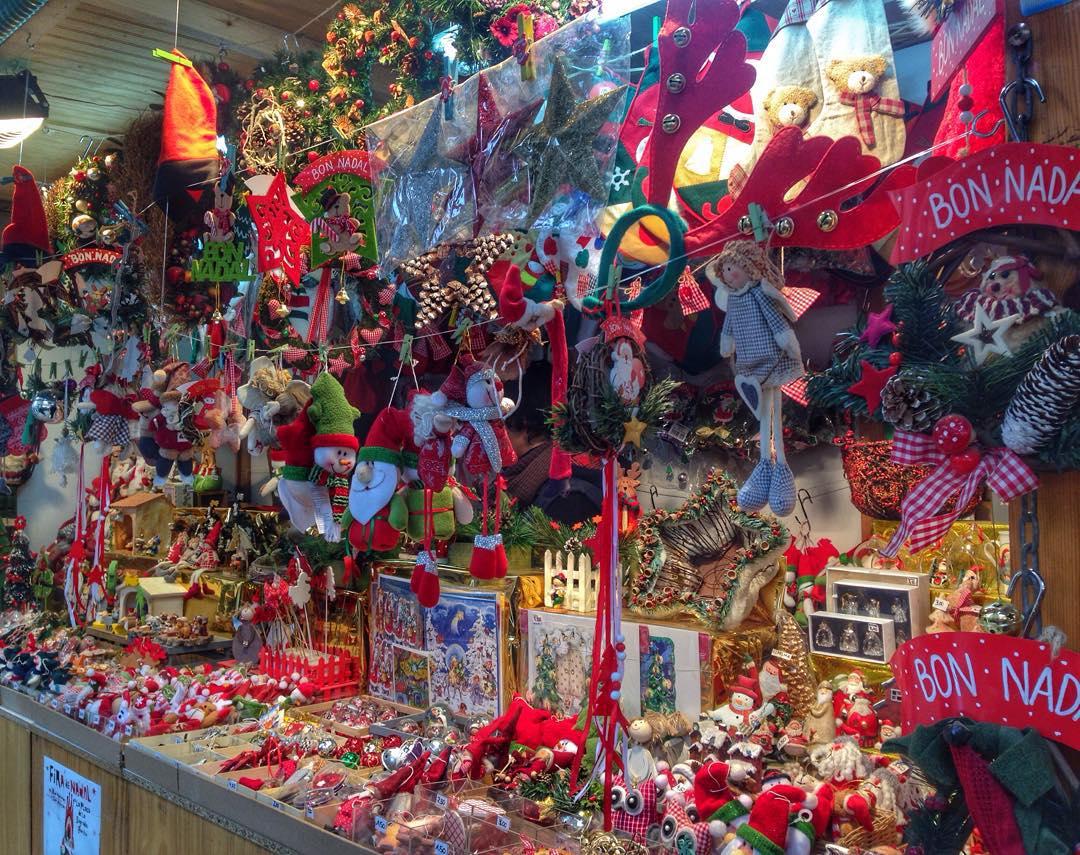
có nhiều món đồ trang trí xuất hiện ở trên kệ